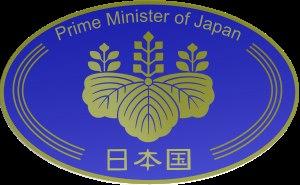
Le sceau du gouvernement du Japon, aussi appelé sceau du paulownia ou sceau de la fleur de paulownia, est un mon ou emblème utilisé par le Cabinet du Japon sur les documents officiels. Une version est utilisée comme emblème officiel du bureau du Premier ministre du Japon. Elle ressemble à une représentation stylisée de fleur de paulownia avec 5-7-5 fleurs. C'était l'emblème du clan Toyotomi.